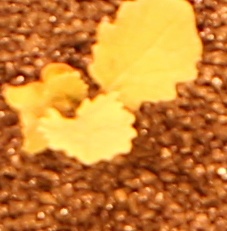
Label: Canola